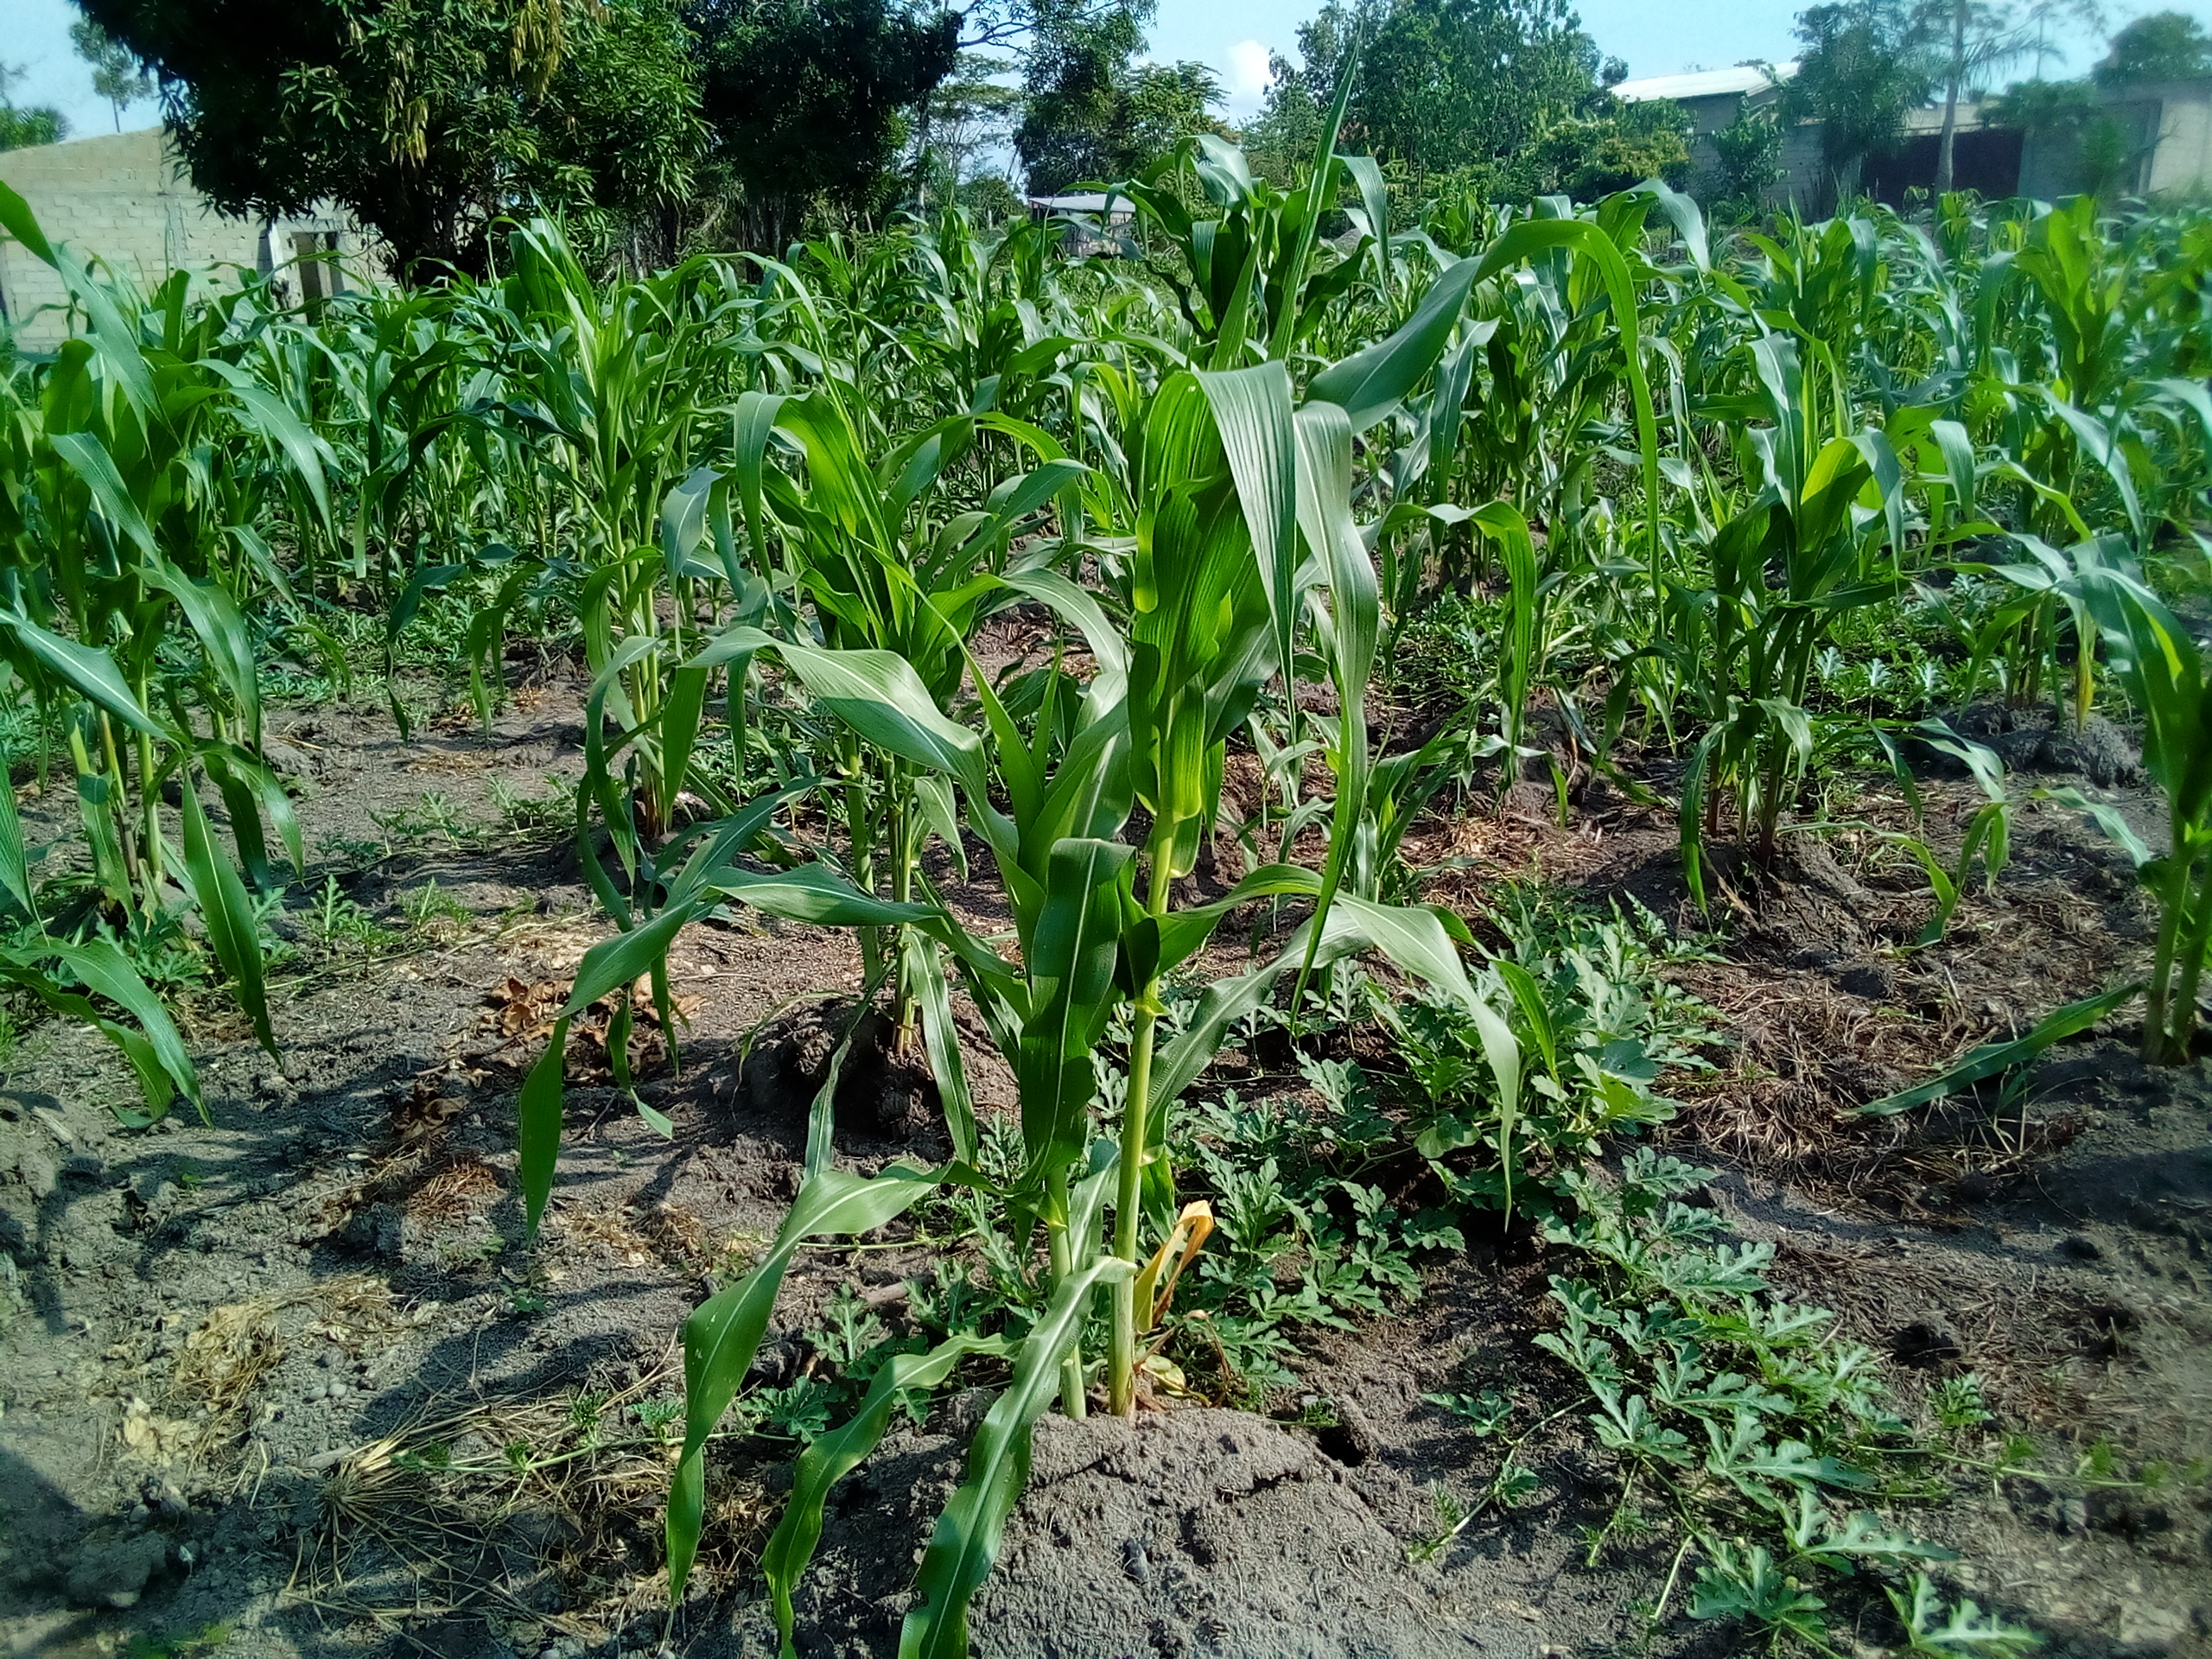
Label: healthy